Eternal Law

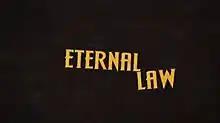

Eternal Law is a 2012 ITV fantasy drama series created by Ashley Pharoah and Matthew Graham. The show stars Samuel West, Ukweli Roach, Orla Brady, Tobias Menzies and Hattie Morahan. Set in York, it is centred on two angels sent to Earth to assist in court cases. The first episode premiered on 5 January 2012. The show was cancelled after one series due to low ratings.